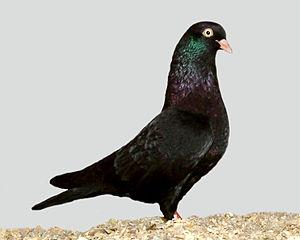
Le culbutant belge est une race de pigeon domestique originaire de Belgique, et plus précisément de la province d'Anvers. Il est classé dans le groupe des pigeons de vol.